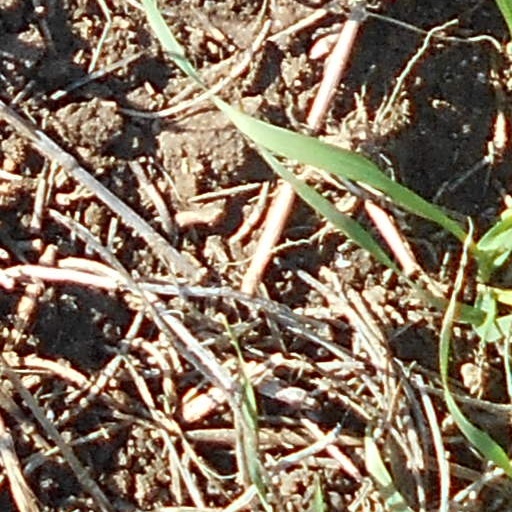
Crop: wheat